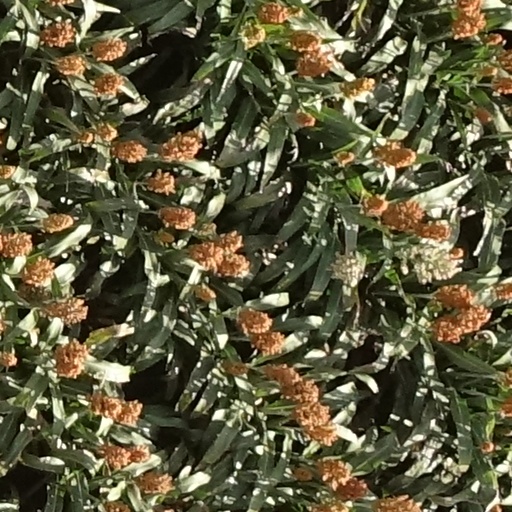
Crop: sorghum